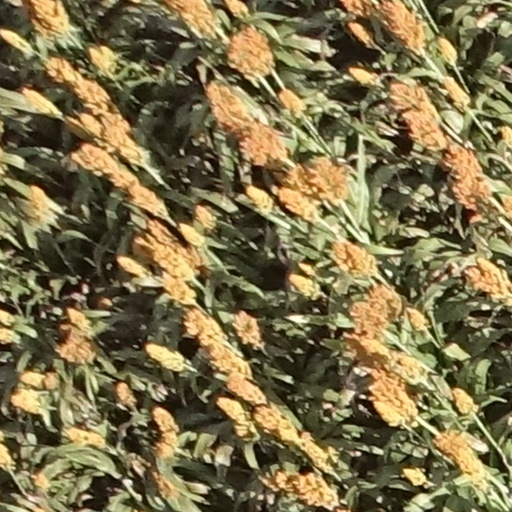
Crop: sorghum